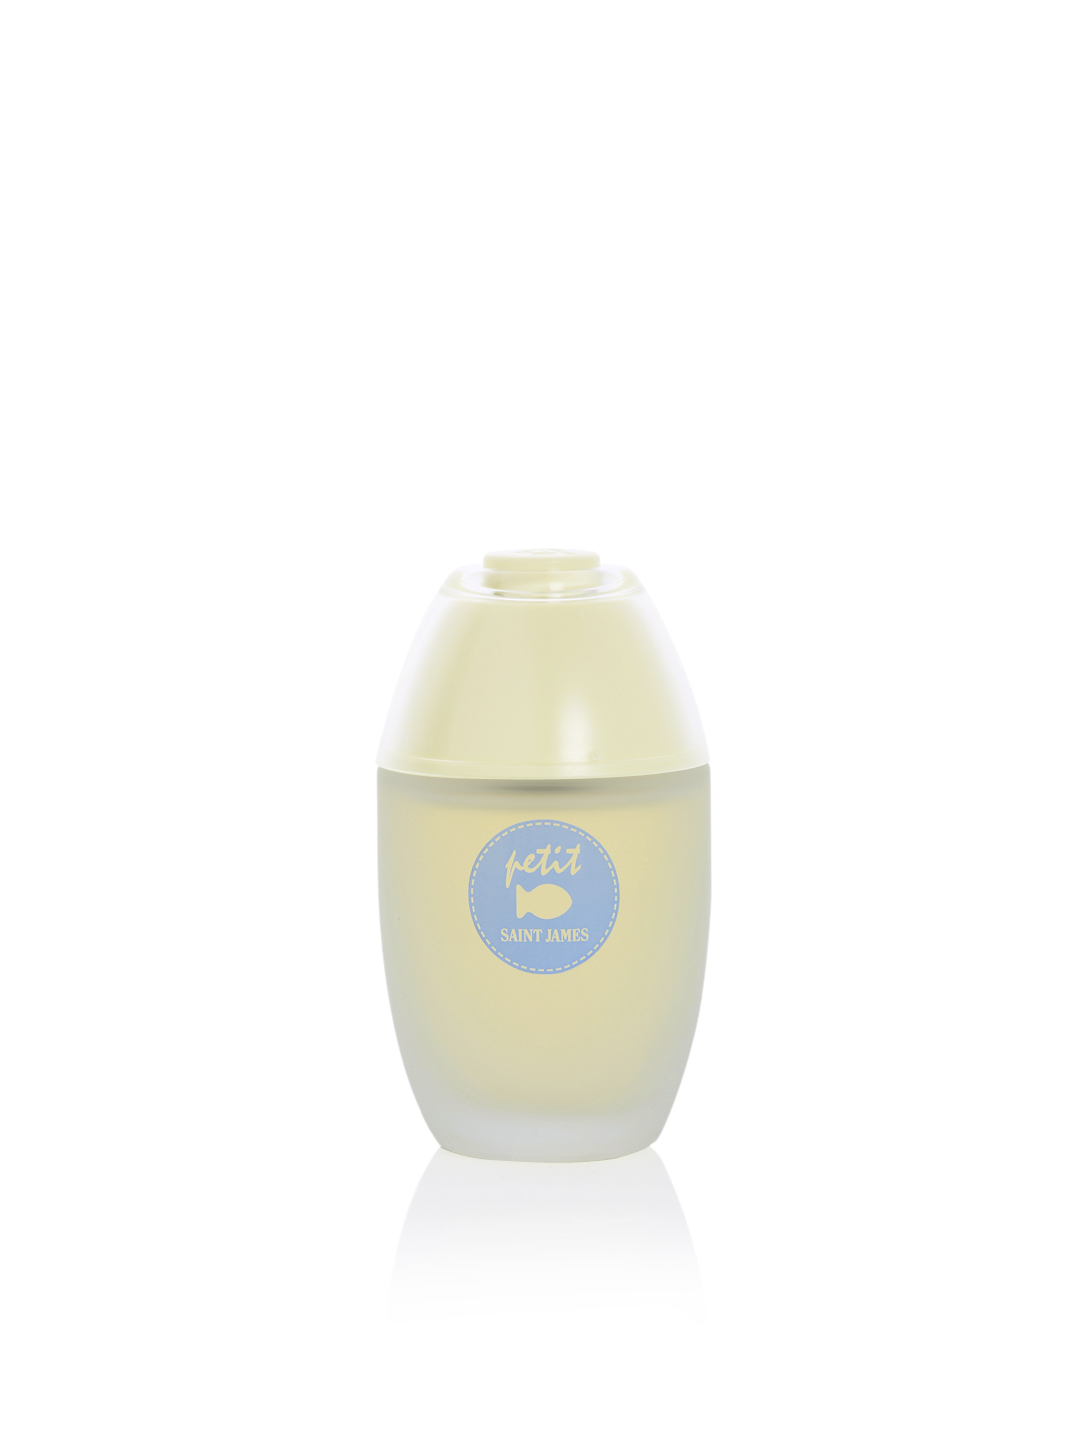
Saint James Women Petit Perfume
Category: Personal Care / Fragrance / Perfume and Body Mist
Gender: Women
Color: Cream
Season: Spring 2017
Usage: Casual